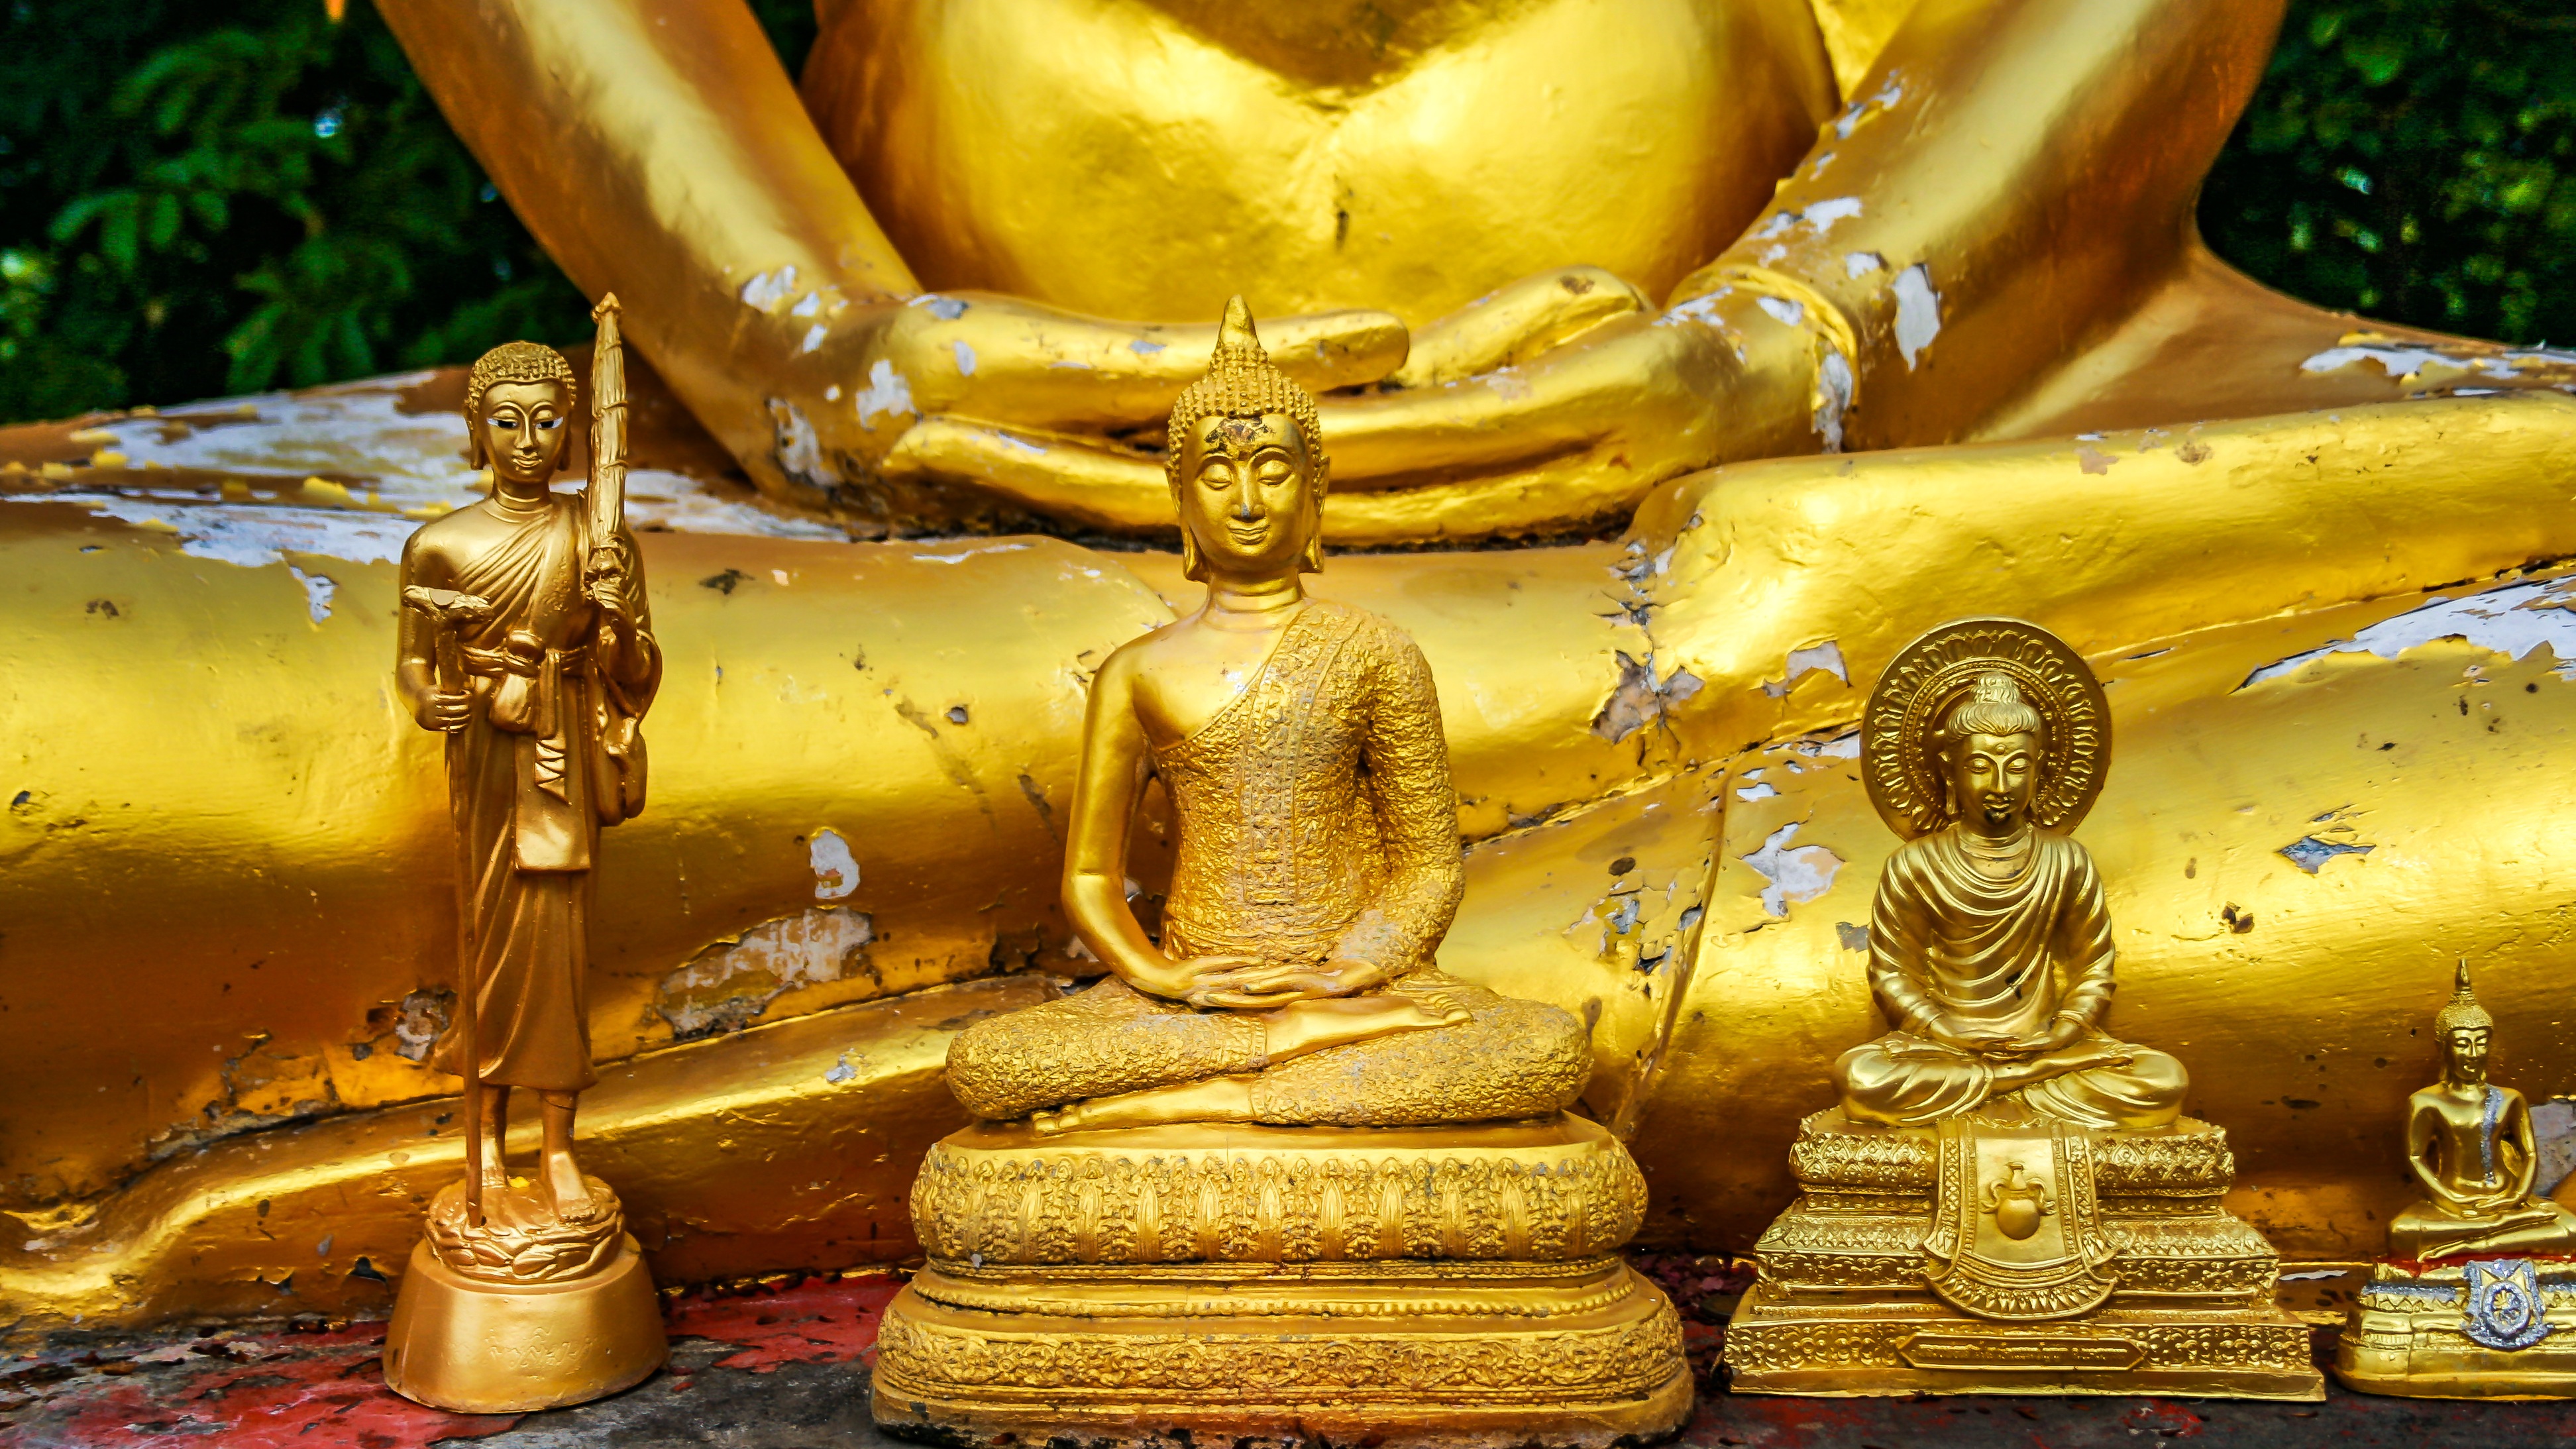
monument, statue, peace, meditate, buddhist, buddhism, religion, asia, rest, zen, place of worship, thailand, spiritual, tibet, figure, meditation, gold, temple, buddha, carving, gilded, wat, mythology, golden buddha, transcendence, hindu temple, gautama buddha, ancient history